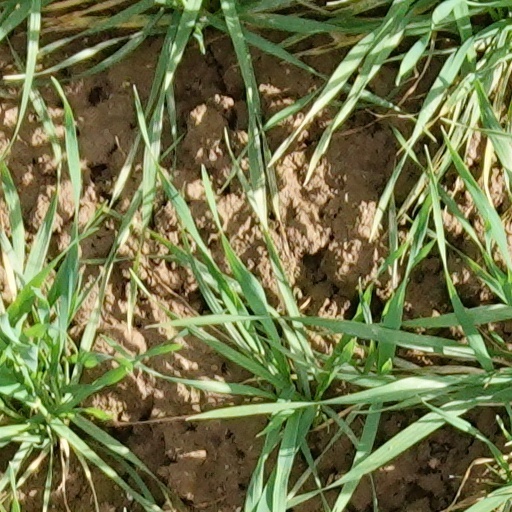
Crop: wheat